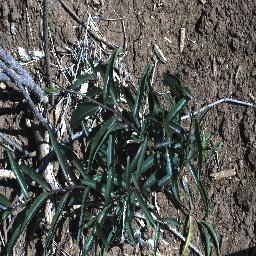
Label: rubber_vine